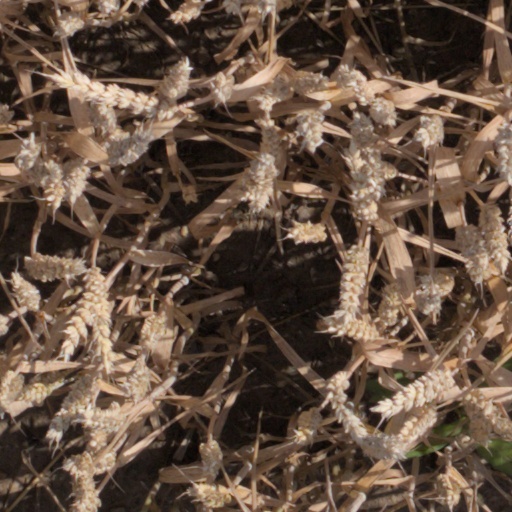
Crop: wheat